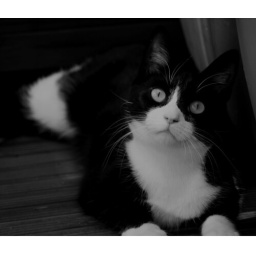
Butter wouldn't melt, black and white cat in black and white